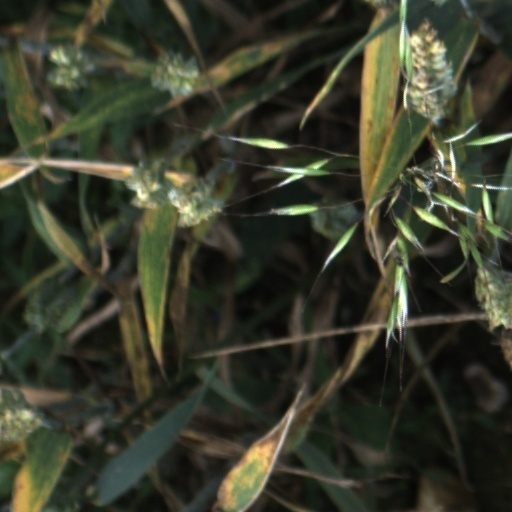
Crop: wheat